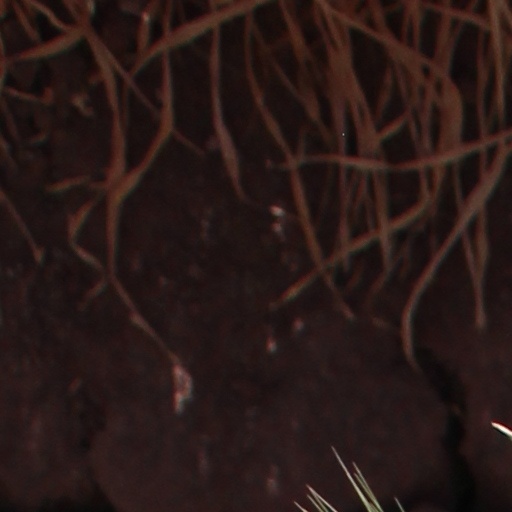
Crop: wheat